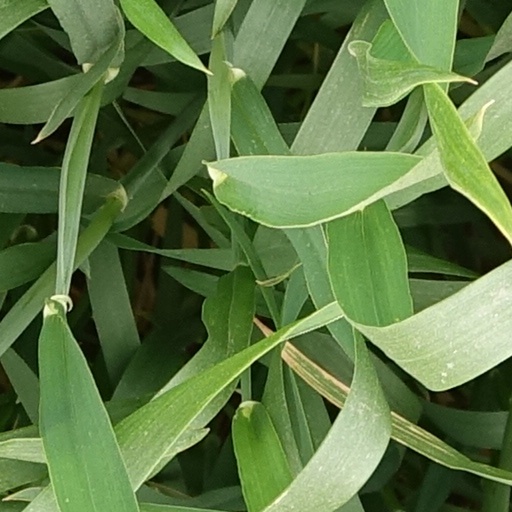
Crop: wheat